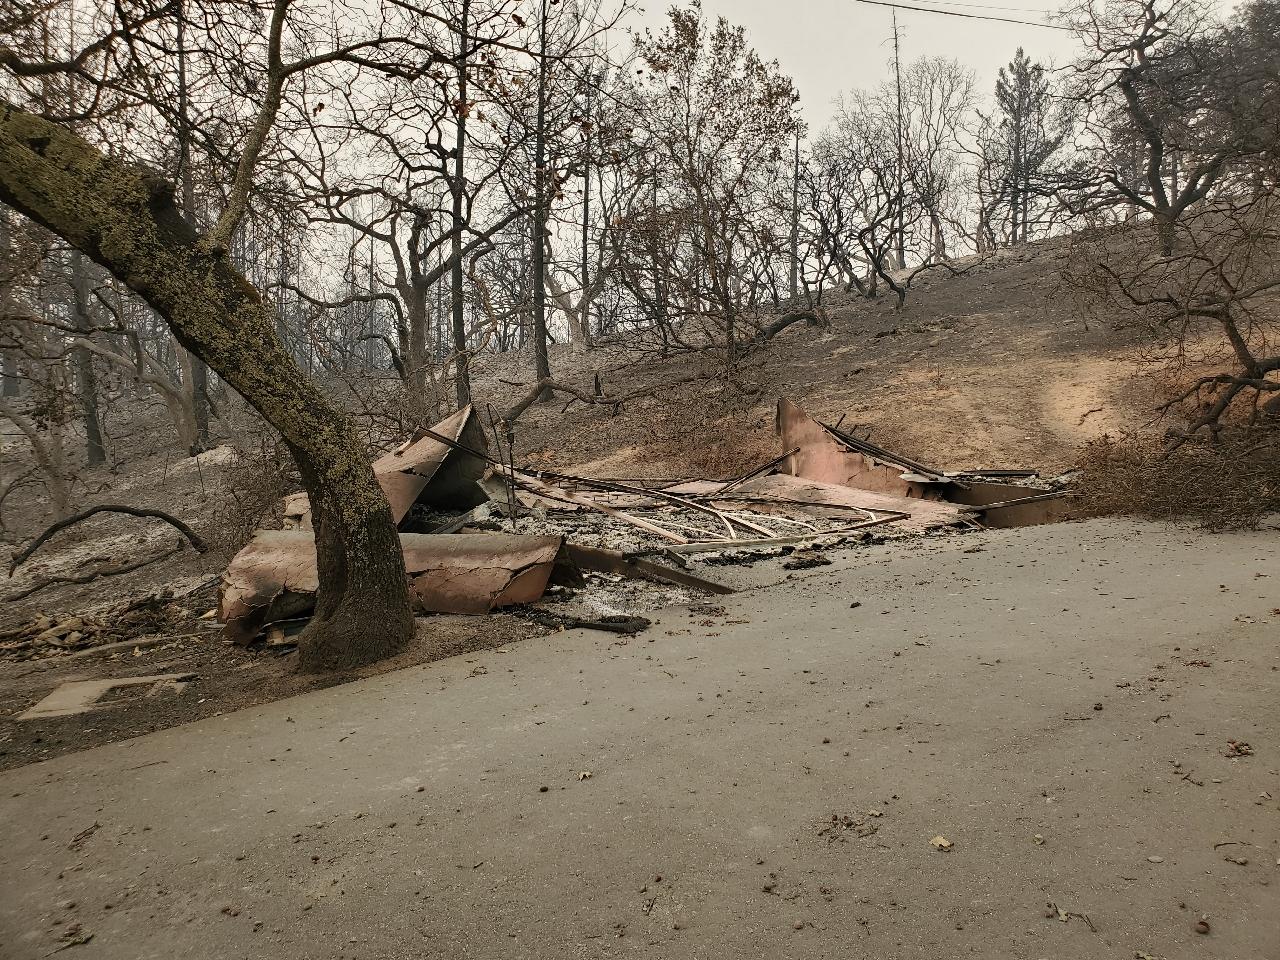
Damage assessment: destroyed